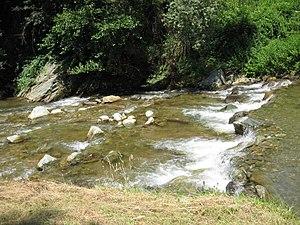
Dadince est un village de Serbie situé dans la municipalité de Vlasotince, district de Jablanica. Au recensement de 2011, il comptait 151 habitants.